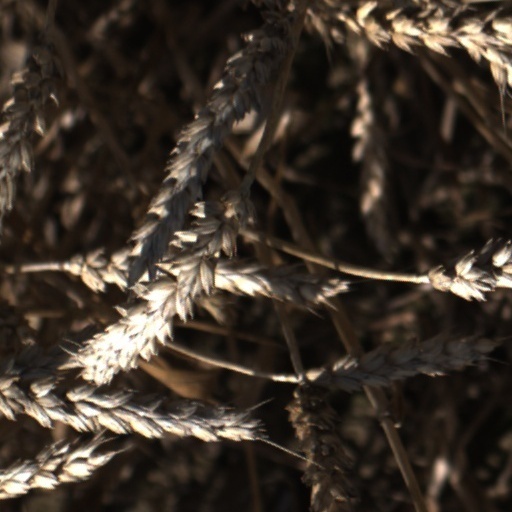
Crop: wheat